Opposition to United States involvement in the Vietnam War

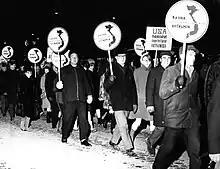
An anti-Vietnam War protest in Helsinki, Finland, in December 1967

The US became polarized over the war. Many supporters of US involvement argued for what was known as the domino theory, a theory that stated that if one country fell to communism, then the bordering countries would be sure to fall as well like dominoes. This theory was largely held due to the fall of Eastern Europe to communism and the Soviet sphere of influence following World War II. However, military critics of the war pointed out that the Vietnam War was political, and that the military mission lacked any clear idea of how to achieve its objectives. Civilian critics of the war argued that the government of South Vietnam lacked political legitimacy or that support for the war was completely immoral.